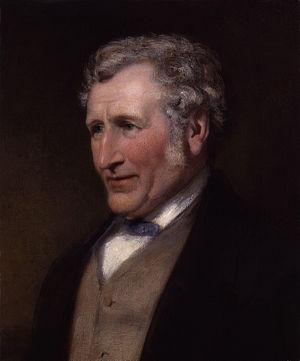
Le médecin allemand Franz Joseph Gall fonde la phrénologie, théorie selon laquelle les protubérances du crâne révèlent les traits de caractère.
James Nasmyth est un mécanicien et astronome écossais, né à Édimbourg le 19 août 1808 et mort à Londres le 7 mai 1890.